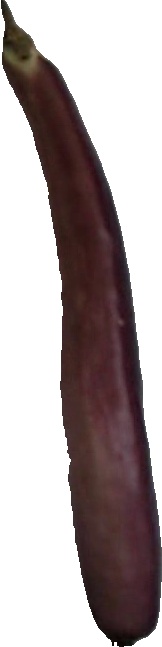
Label: eggplant_long_1